William Oliver (songwriter)

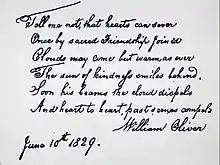
Signed poem by Oliver, 1829

Oliver was popular as both singer and songwriter in his time. His 1829 collection of songs was dedicated to Robert Bill, Mayor of Newcastle upon Tyne.